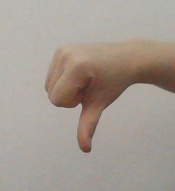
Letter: waw